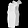
Label: Dress